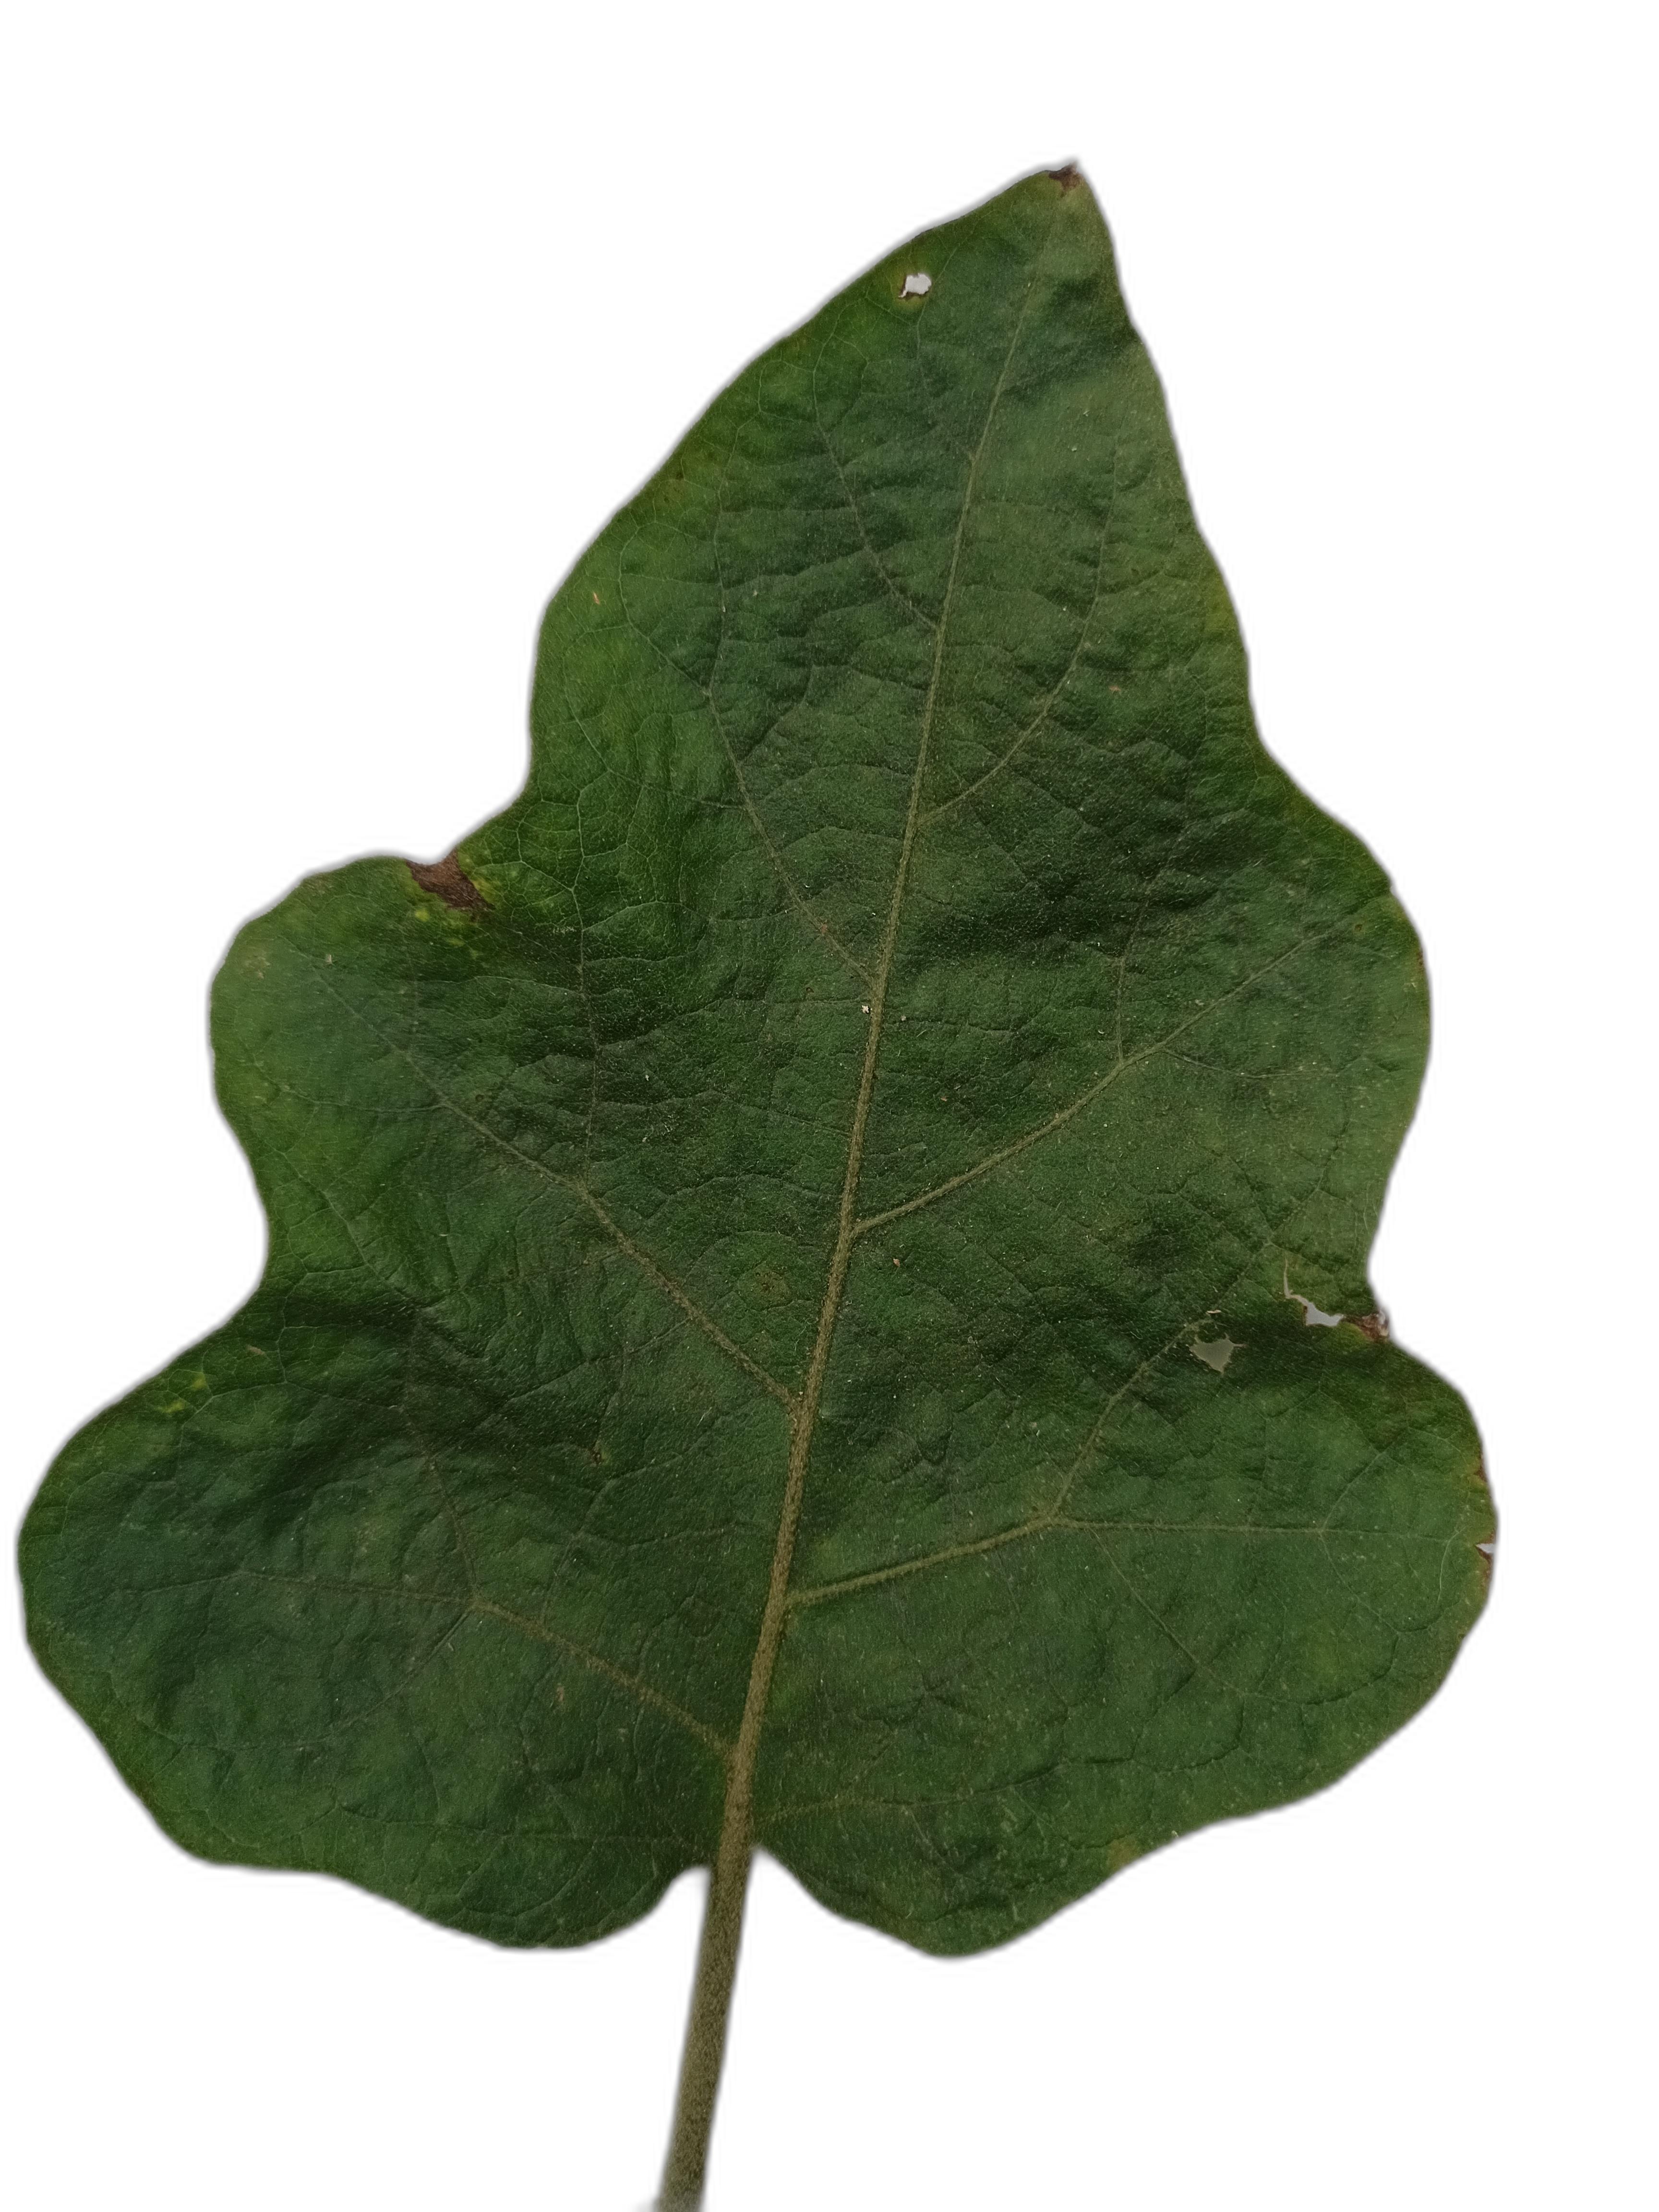
Label: Healthy Leaf